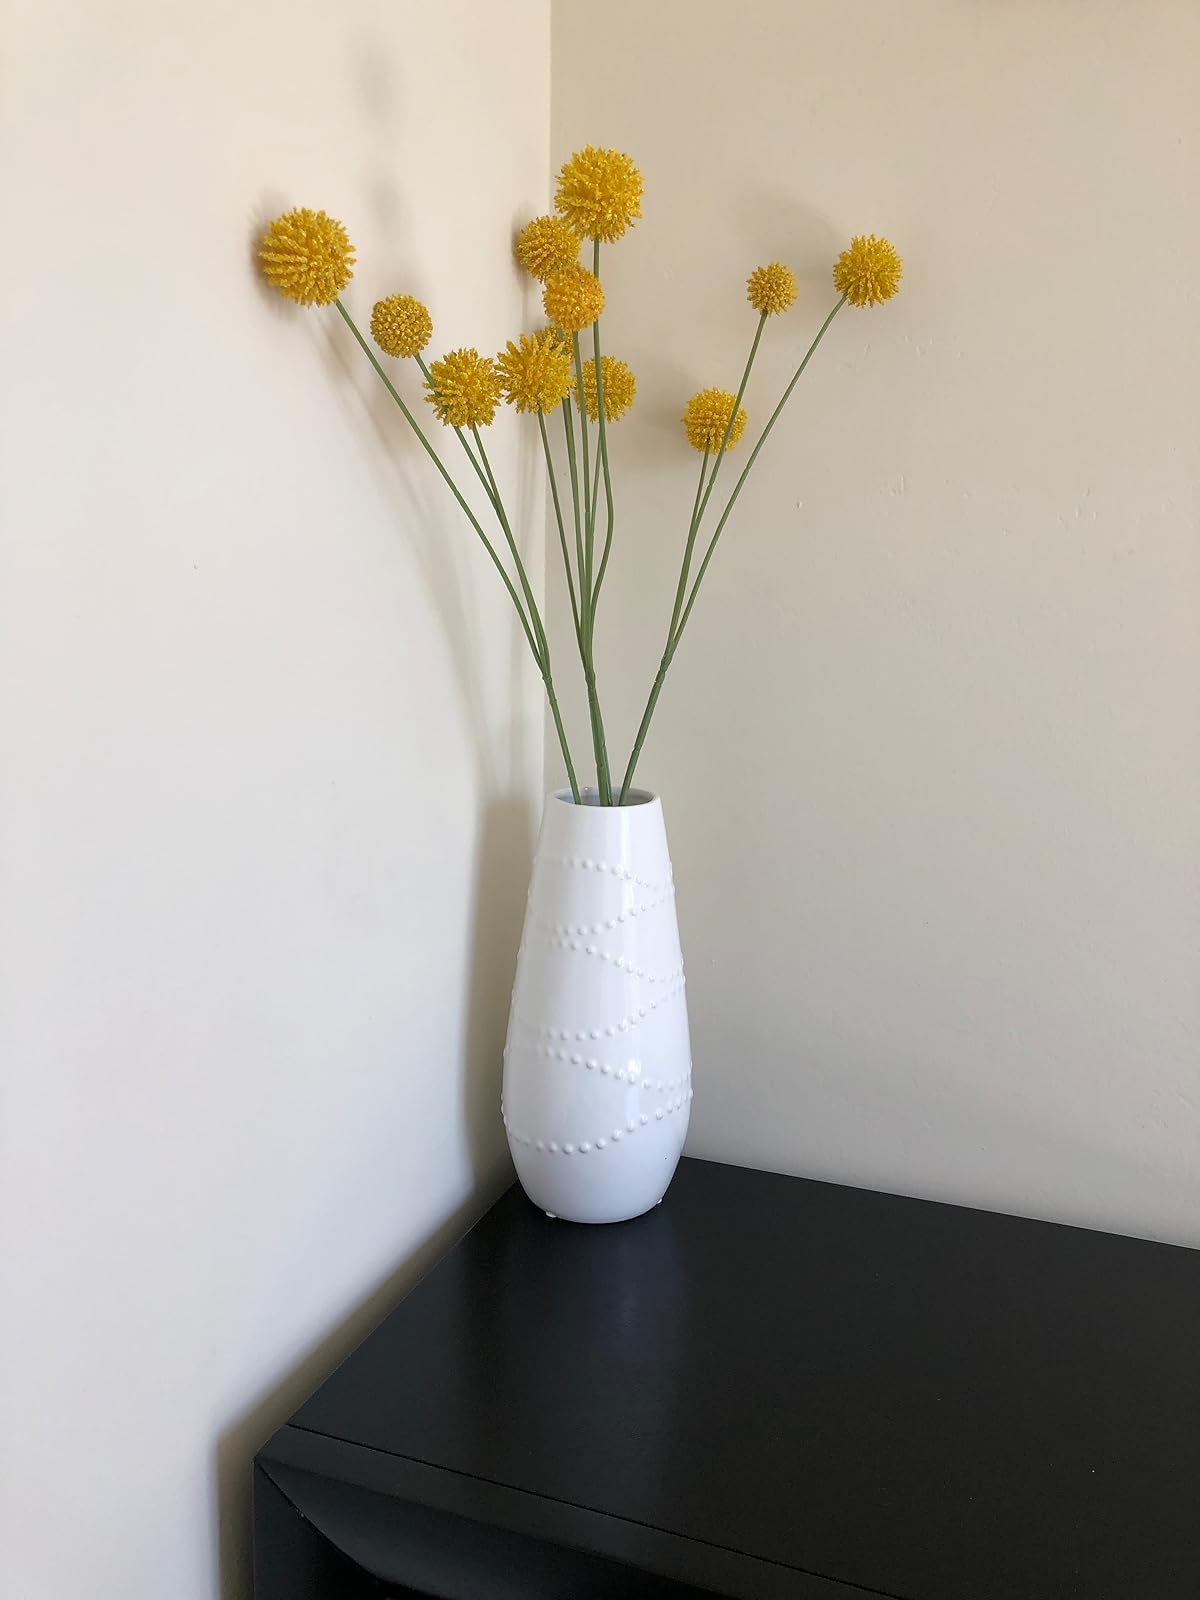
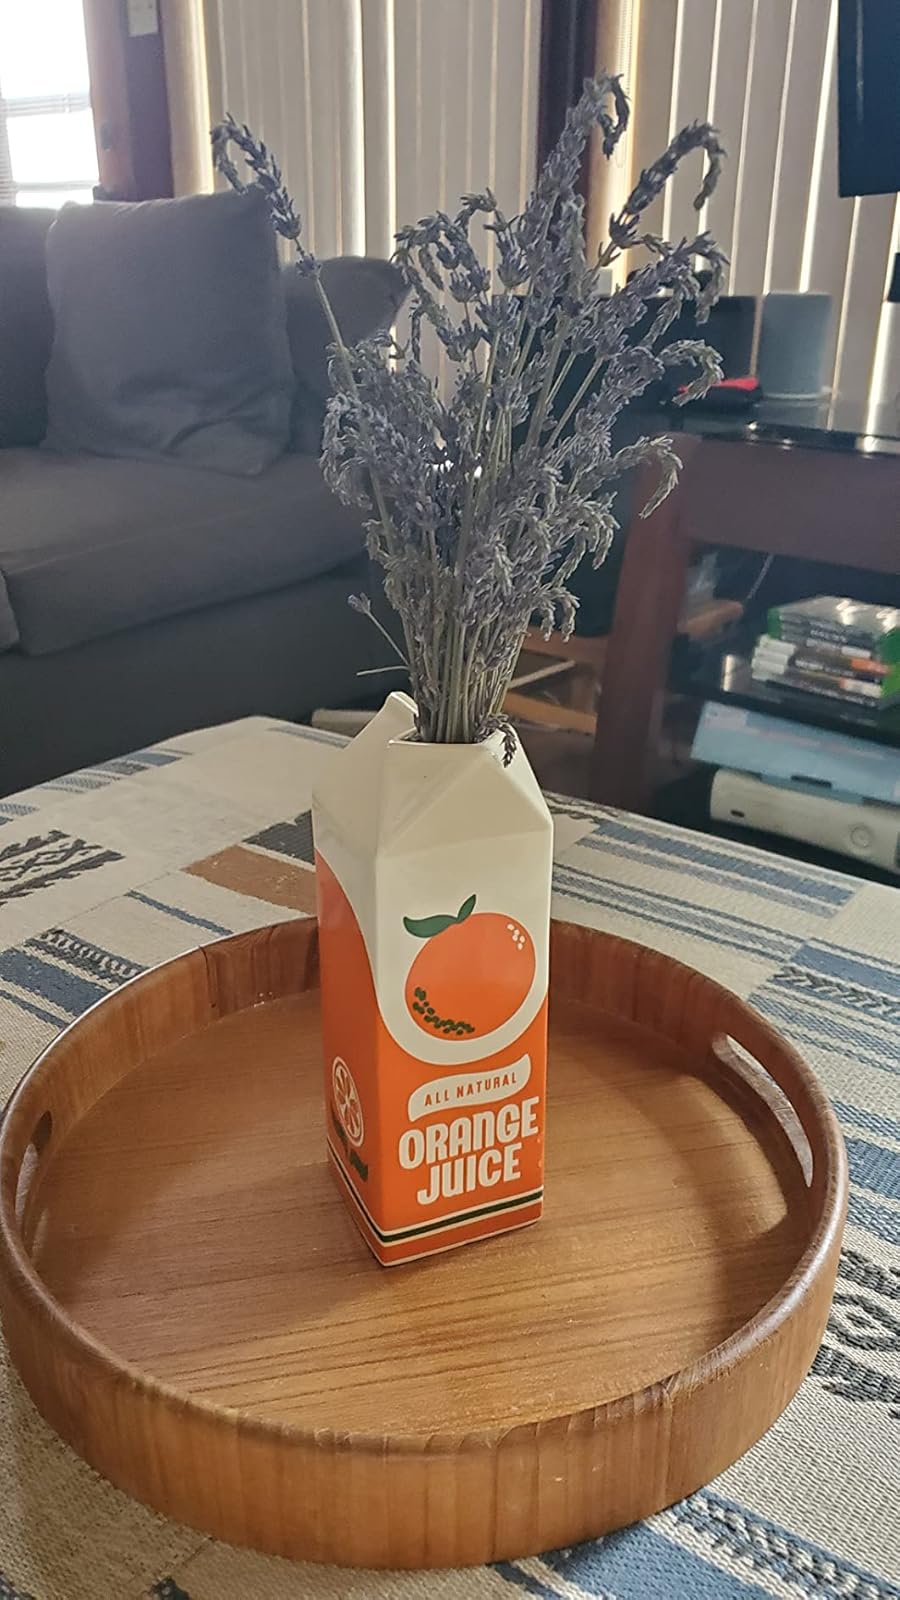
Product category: vase
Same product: no